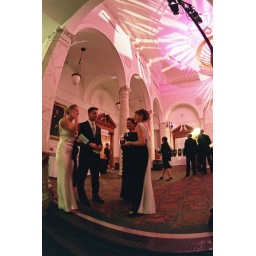
guests in white dresses at the library foundation gala